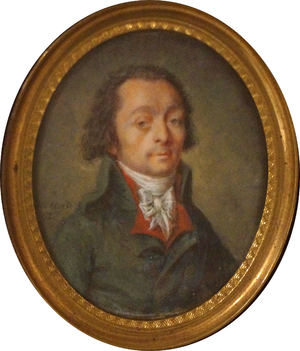
peinture de Marie le Carlier par Jean-François Gérard .